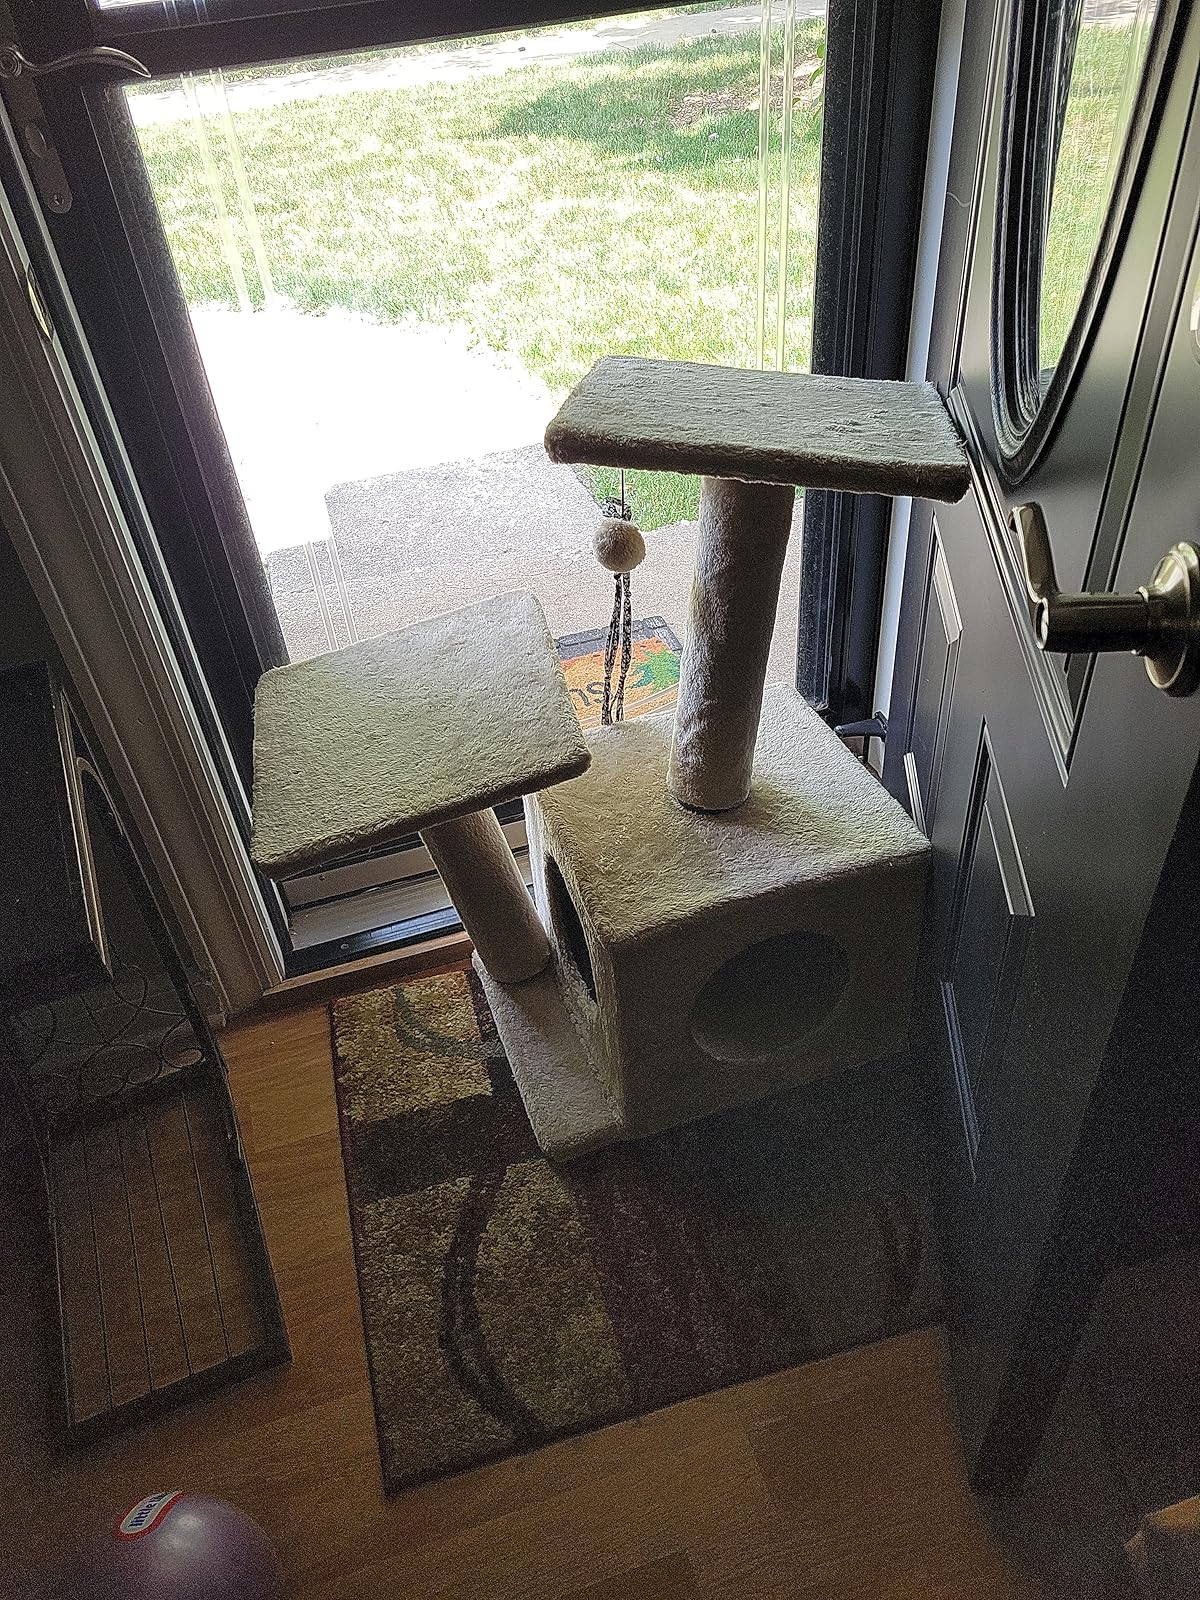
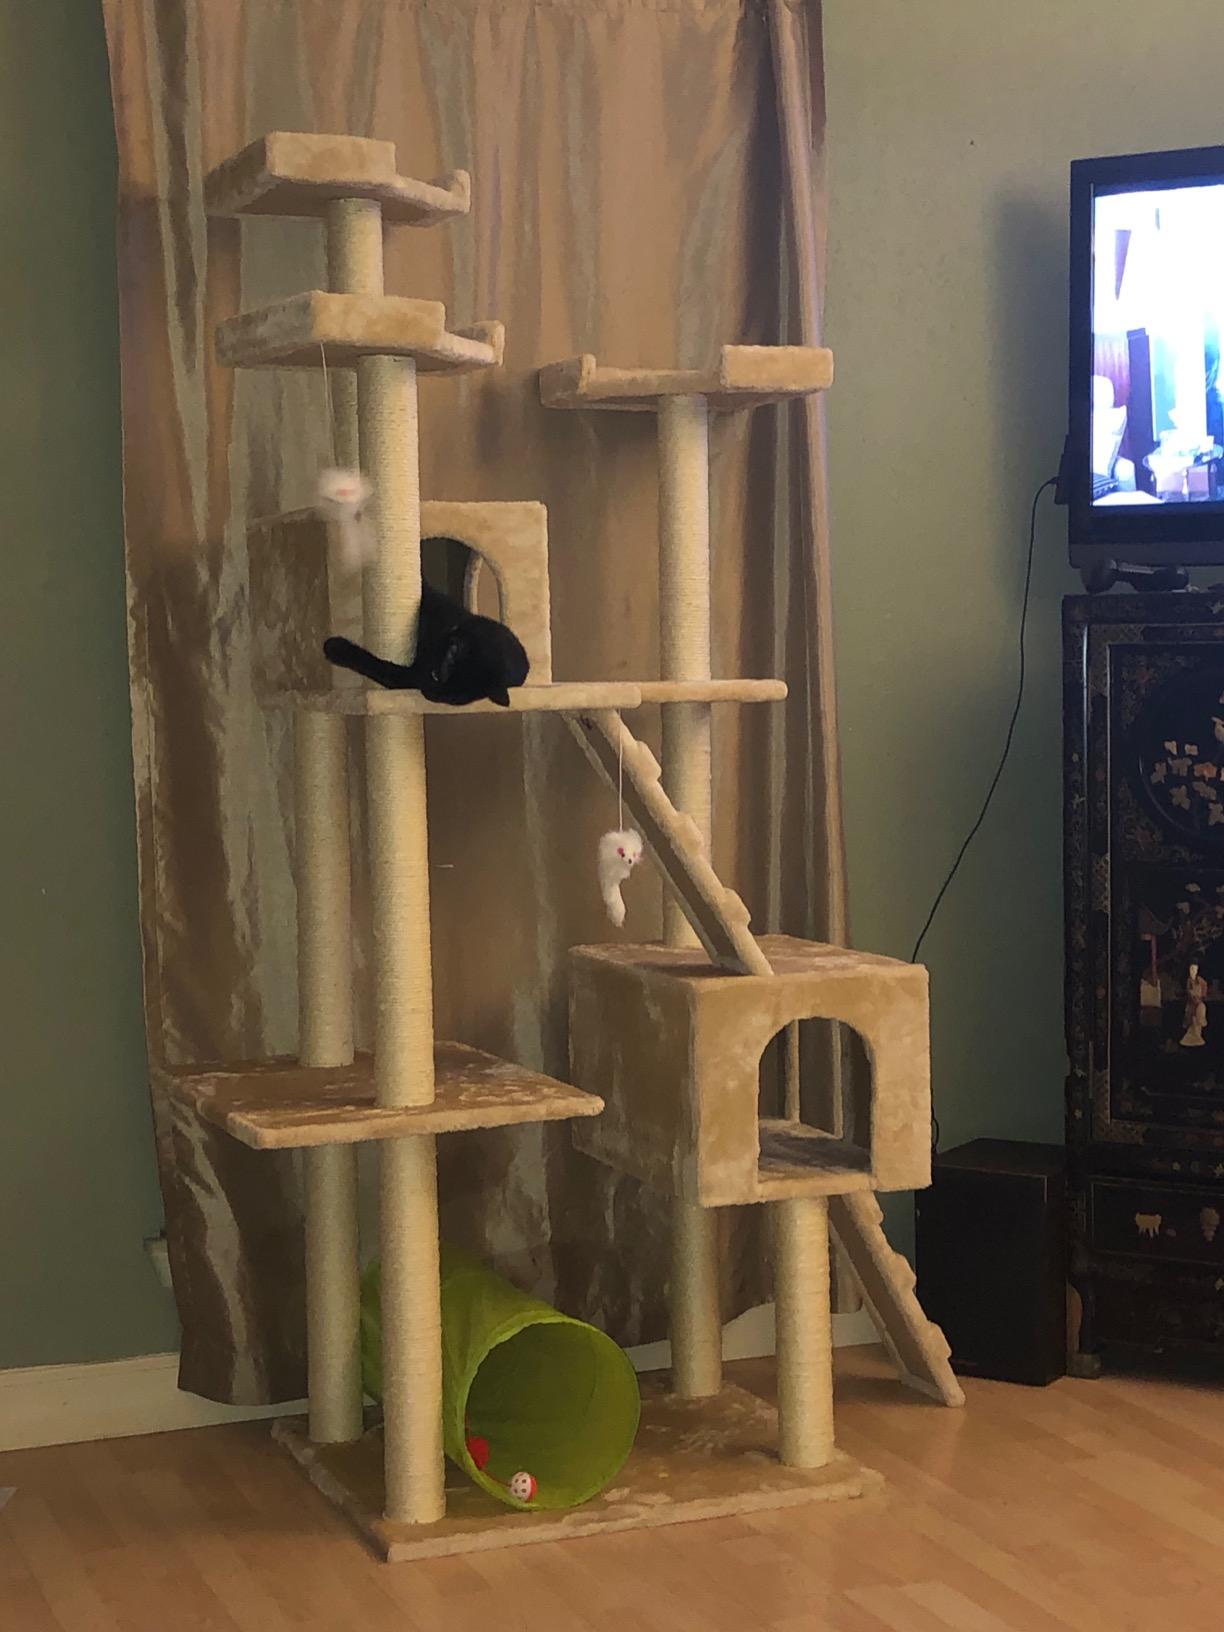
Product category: items_cat tree
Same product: no